Beşiktaş–Fenerbahçe rivalry (football)

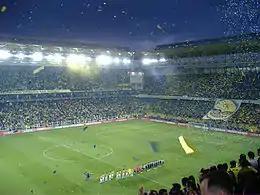
A view from the Fenerbahçe-Beşiktaş Turkish Cup semi-finals second leg match in 26 April 2007

Güneş collapsed on the ground and had to receive several stitches in his head. After the incidents, referee Mete Kalkavan decided to suspend the match and urged both teams' players to go to their dressing rooms, this however only grew the severity of arguments between the two team's players, with a fight breaking out between the rivals in the corridors, police teams entered the corridors to intervene. Beşiktaş's gaming operation Erdinç Gültekin was also injured in the corridor fight. 31 people were detained over the occurrences.